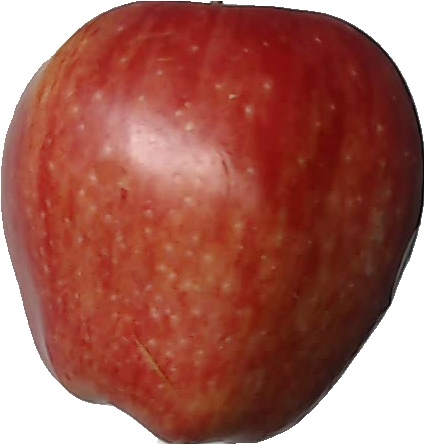
Label: apple_red_1